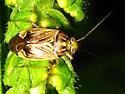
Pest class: lygus_bug